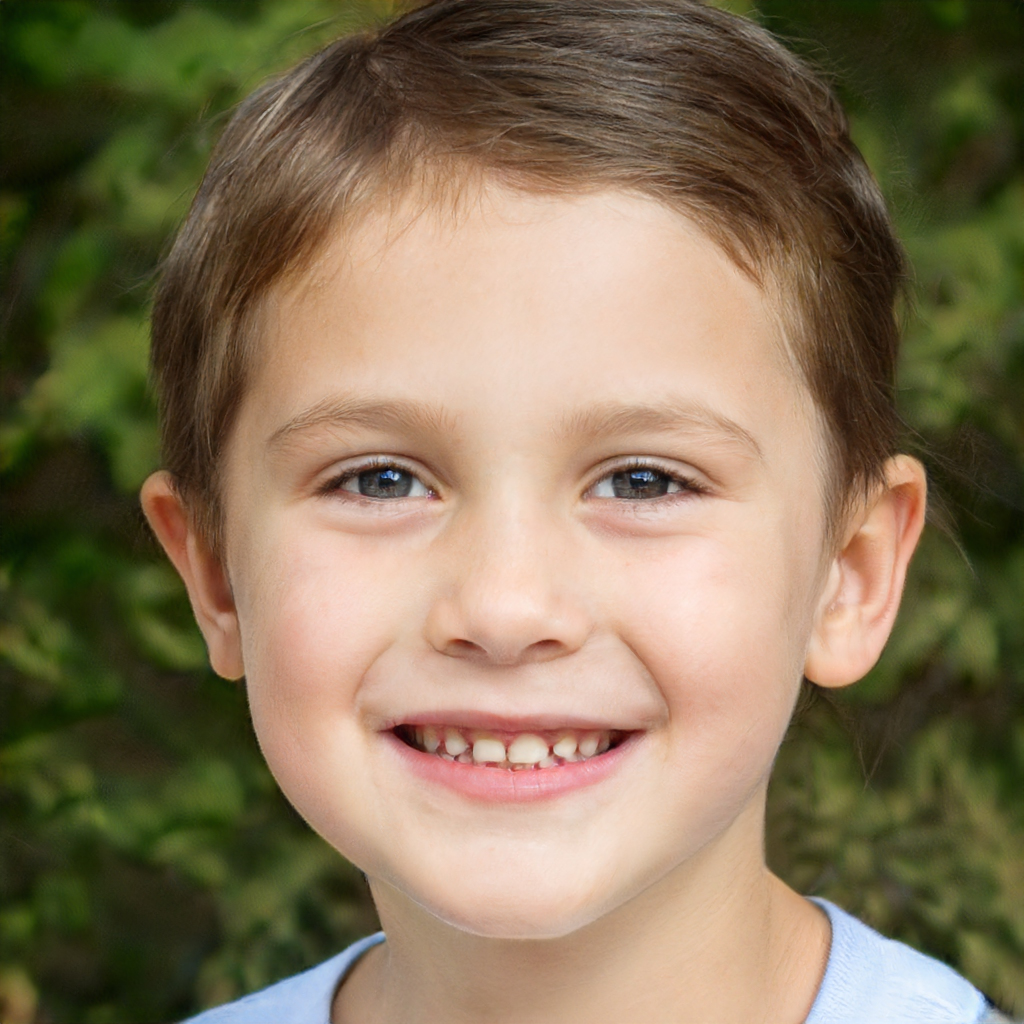
Gender: Male